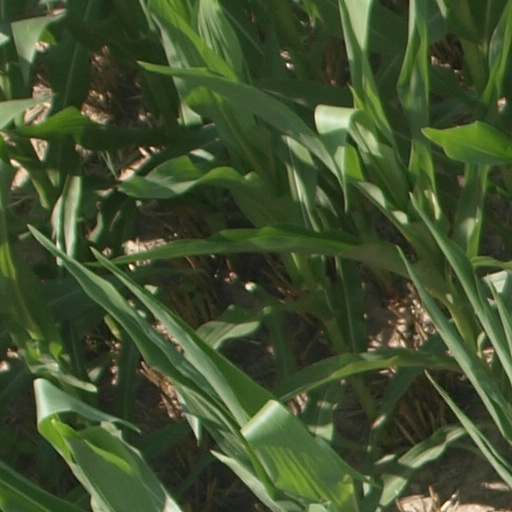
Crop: maize; corn